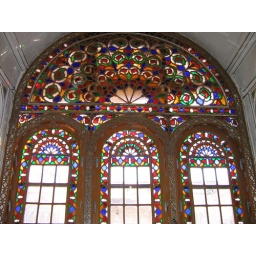
Typical colourful glass work in the more affluent houses of old Iran